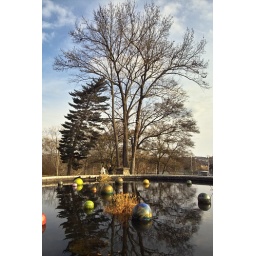
pond with glass ball by Chihuly, IMG10259x2